Instituto del Petróleo metro station

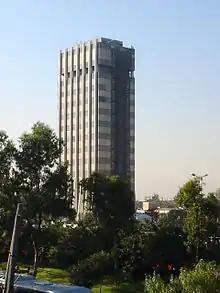
Picture of a building as seen from the fire escape side.

The Line 5 station was built at grade by Cometro, a subsidiary of Empresas ICA; Instituto del Petróleo Line 5 opened on 30 August 1982, on the first day of the Politécnico–Pantitlán service. The Instituto del Petróleo–Politécnico interstation is long, while the Instituto del Petróleo–Autobuses del Norte section measures . In June 2006, Metro authorities replaced the railroad switches; in 2008, they gave maintenance to the station's roof.